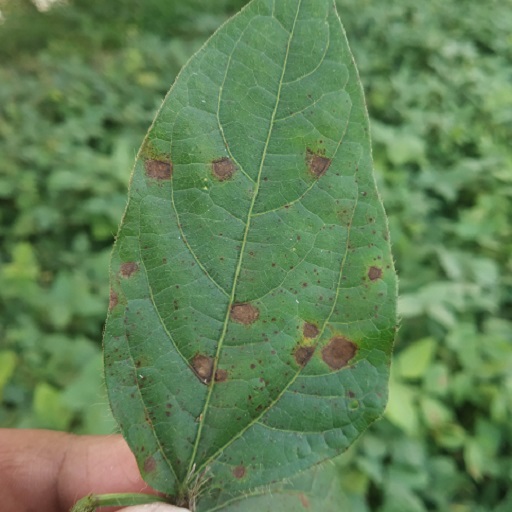
Label: Anthracnose